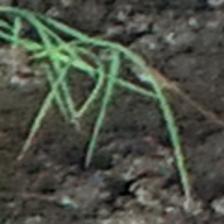
Label: clustered